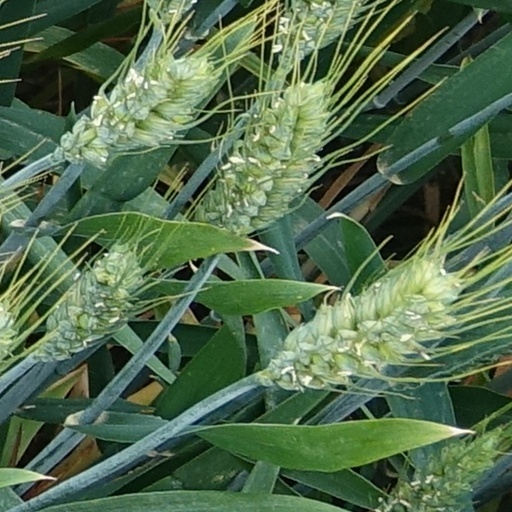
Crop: wheat